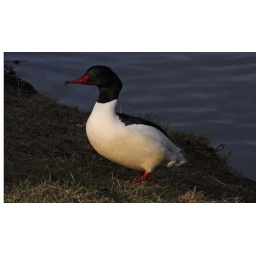
Came across this bird while out a walk in Stirling, had to check the book to confirm what it was